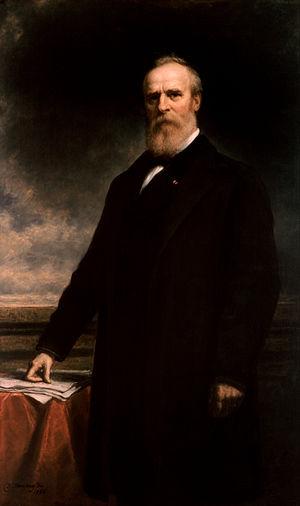
Rutherford Birchard Hayes, né le 4 octobre 1822 à Delaware et mort le 17 janvier 1893 à Fremont, est un avocat, militaire et homme d'État américain. Il est le 19ᵉ président des États-Unis, en fonction de 1877 à 1881. Après une élection contestée en 1876, il supervise la fin de la Reconstruction et restaure la confiance dans le gouvernement fédéral. Hayes, membre du Parti républicain, est réformateur et ses décisions permettent d'apaiser les divisions issues de la guerre de Sécession tout en ouvrant la voie à une vaste réforme de l'administration.